La Galissonnière-class cruiser

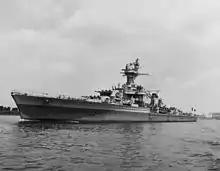
"Montcalm" photographed just after finishing her refit in July 1943, with newly fitted anti-aircraft guns visible

The secondary armament consisted of the 90 mm/50 cal Model 1926. It was a decided improvement over the old 75 mm guns, being mounted single or twin. "La Galissonnière" cruisers had four twin mounts. These ships were also fitted with two twin torpedo tubes, on sides, amidship. The torpedoes were the 23 DT model, in service since 1925. Their aircraft installations, with hangar and derrick on stern, and a catapult fitted on the top of the aft 152 mm turret, could accommodate four Loire 130 seaplanes.